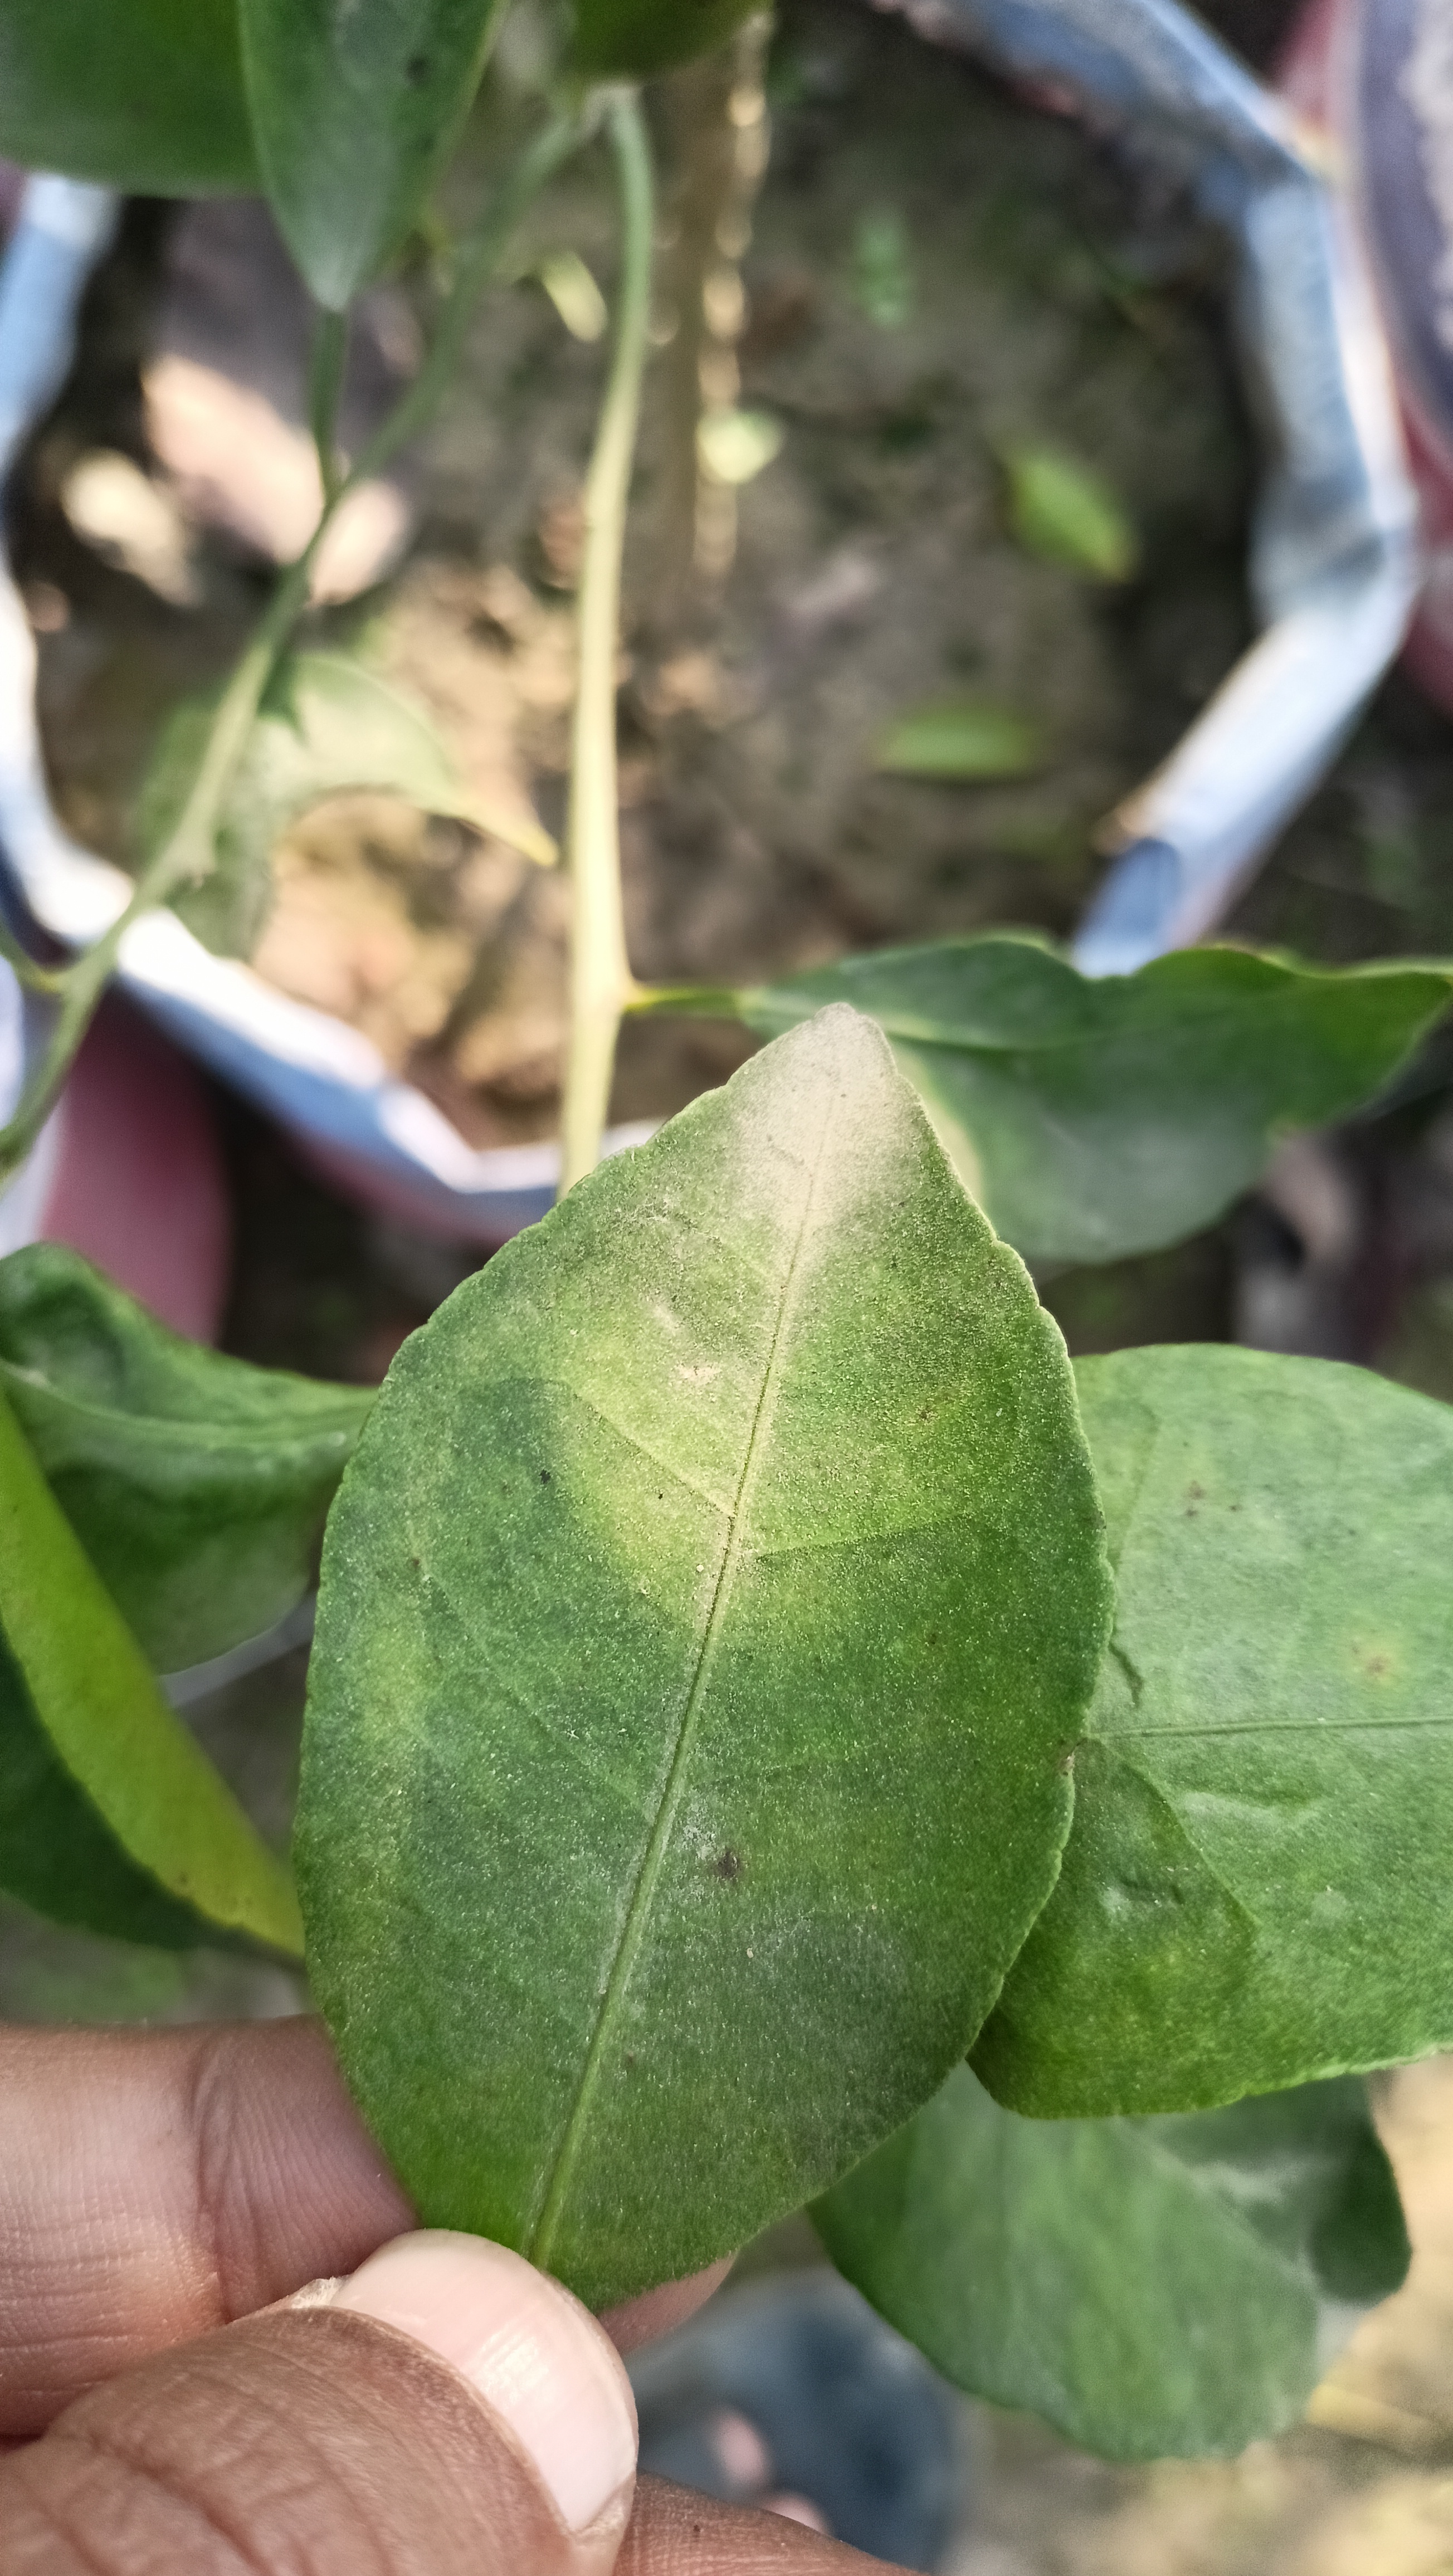
Mandarin leaf variety: China Mishti